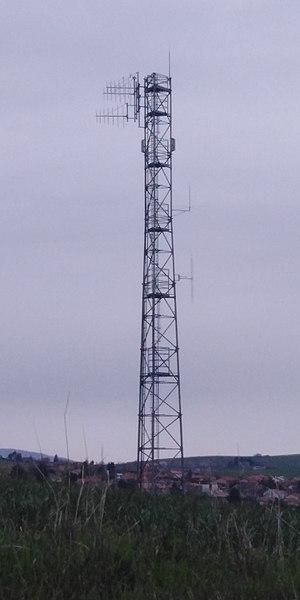
Pylône accueillant les relais pour les communications entre agents autoroutiers et la radio autoroutière Radio Vinci Autoroutes sur 107.7 FM.
Le viaduc du Torranchin est un viaduc de l'autoroute française A89 situé sur la commune de Pontcharra-sur-Turdine, dans le département du Rhône, en France. Il traverse le ruisseau du Torranchin et la route départementale RD27.
Radio Vinci Autoroutes est une station de radio privée, née en 2011 du rapprochement d’Autoroute FM et de Radio Trafic FM, créée par leurs sociétés d’autoroutes respectives : Cofiroute, Autoroutes du Sud de la France et ESCOTA.